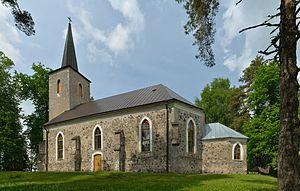
Cet article donne une liste d'églises en Estonie.